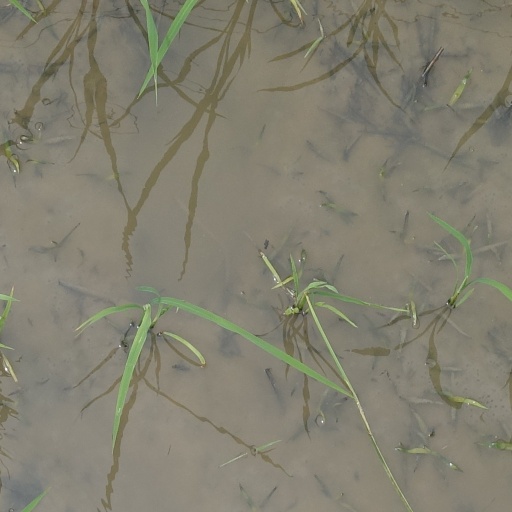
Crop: rice